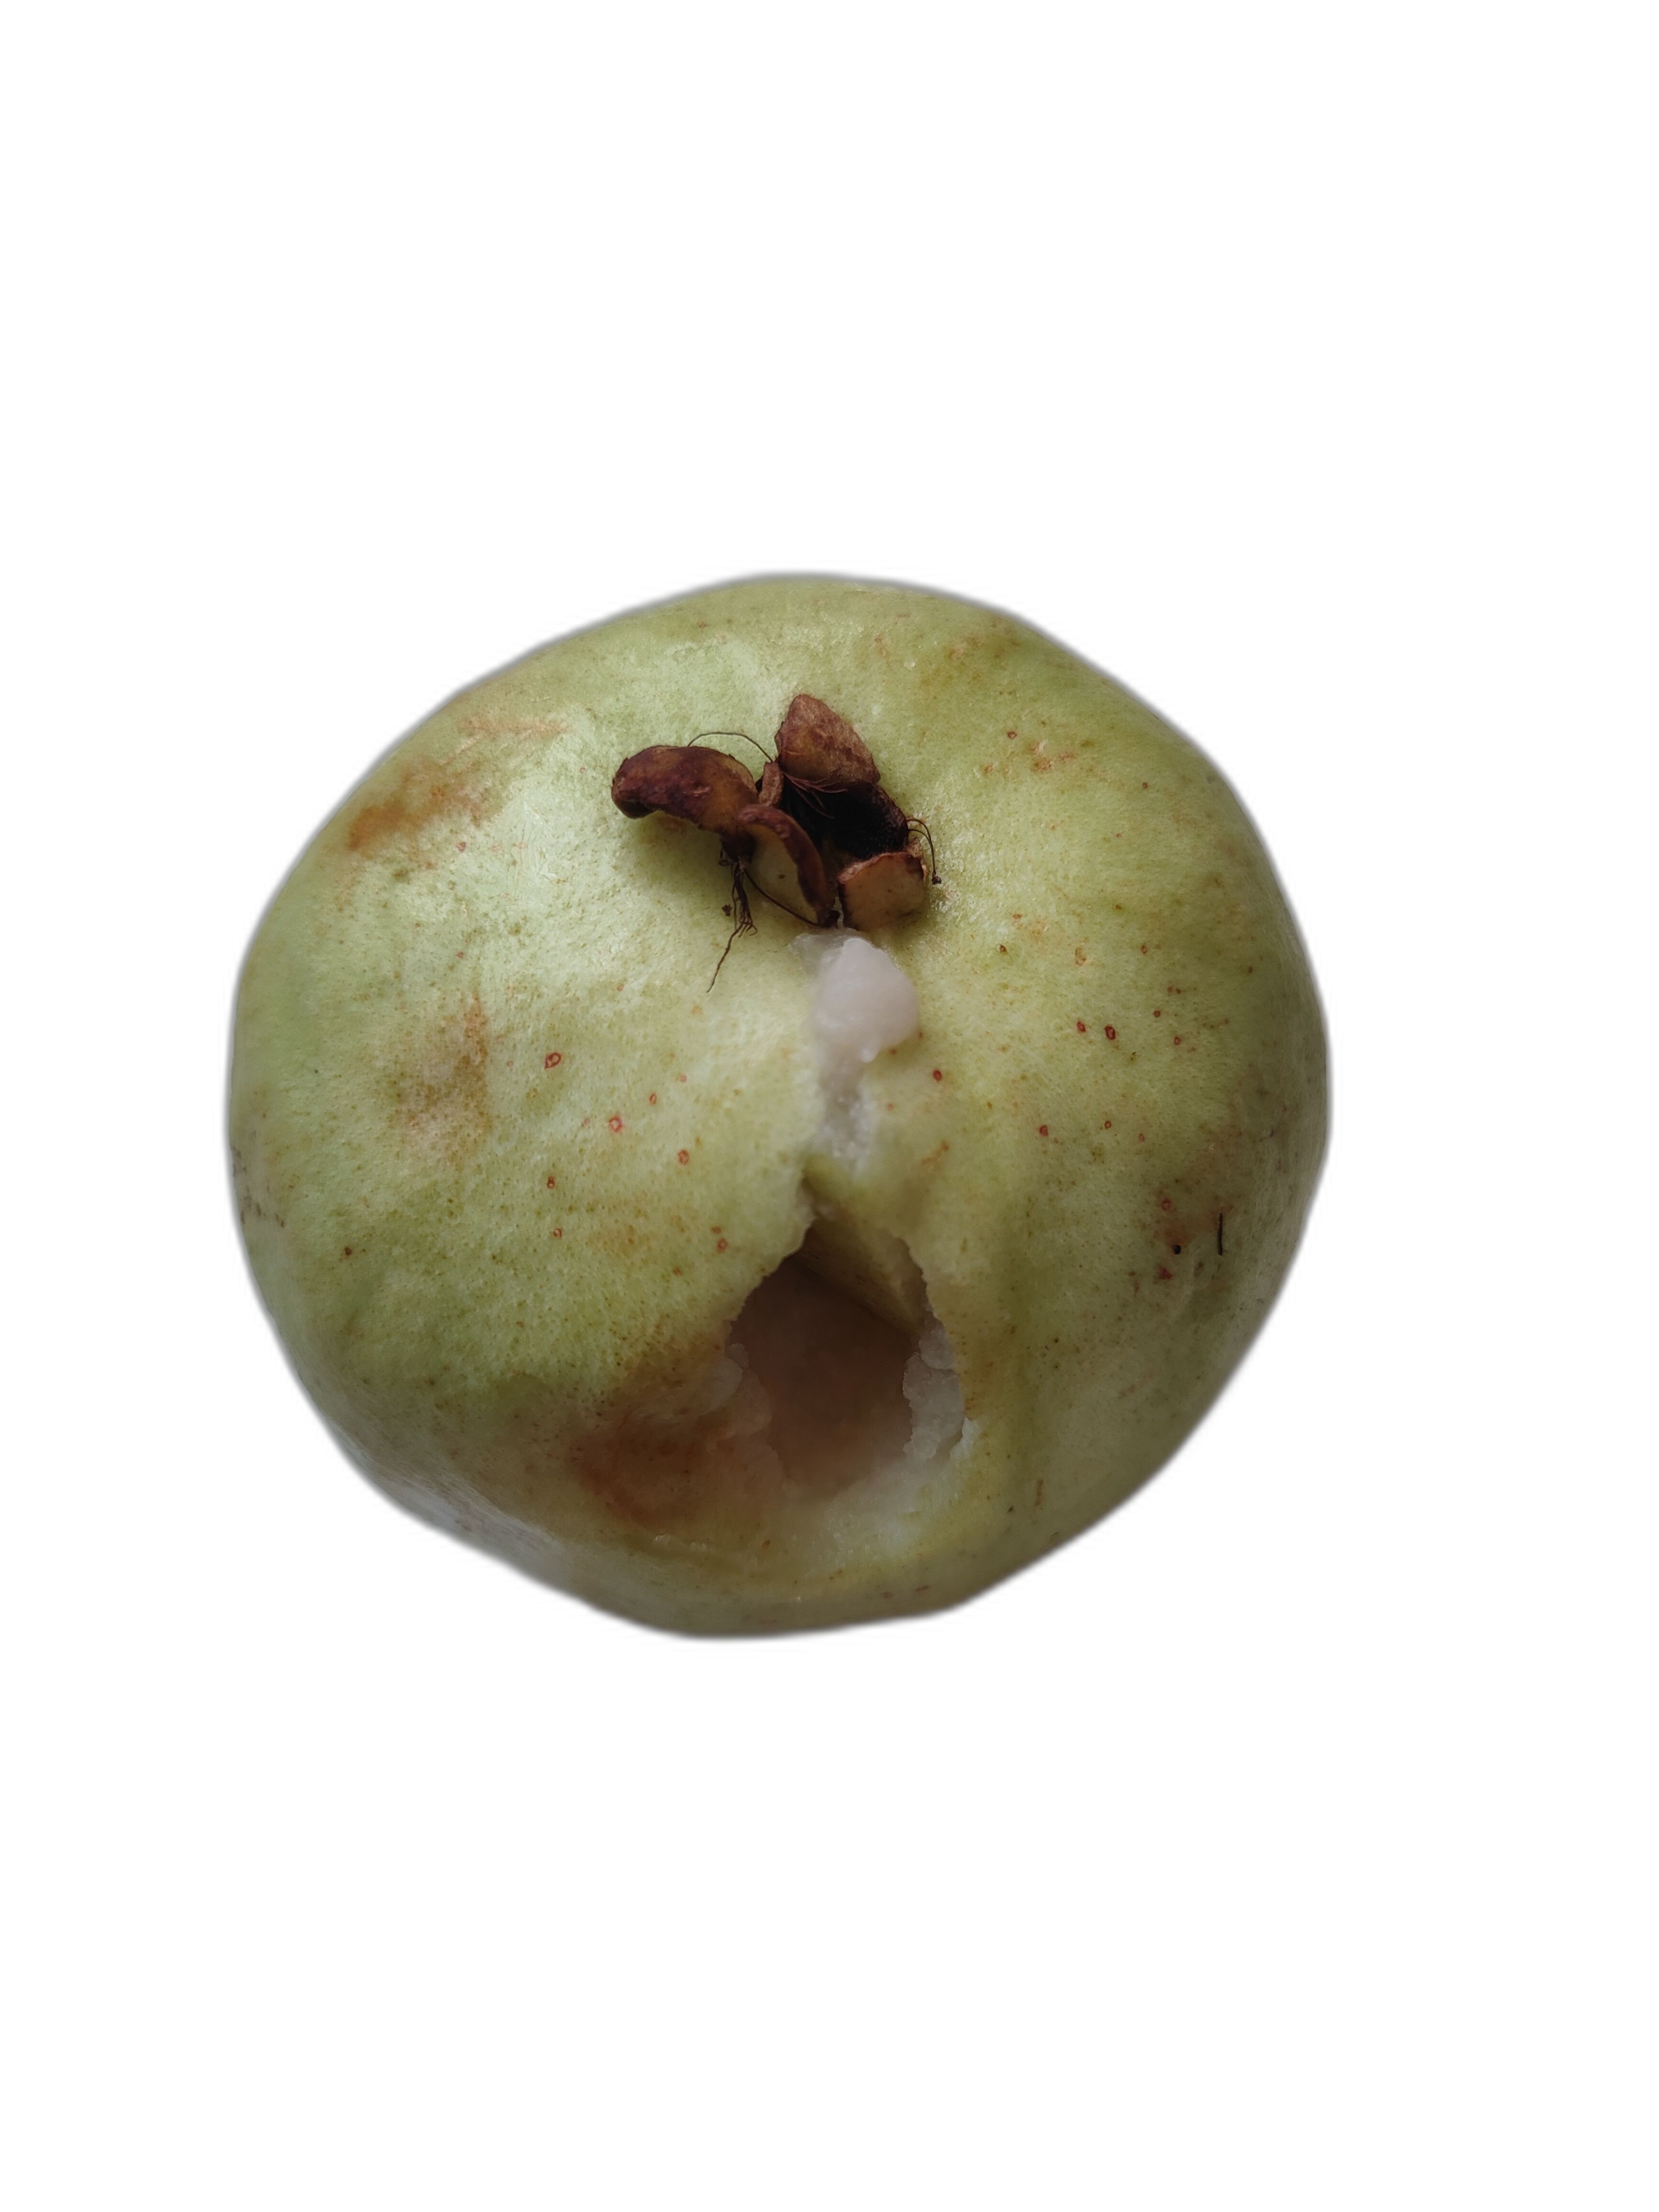
Plant part: fruit
Disease: Styler end root